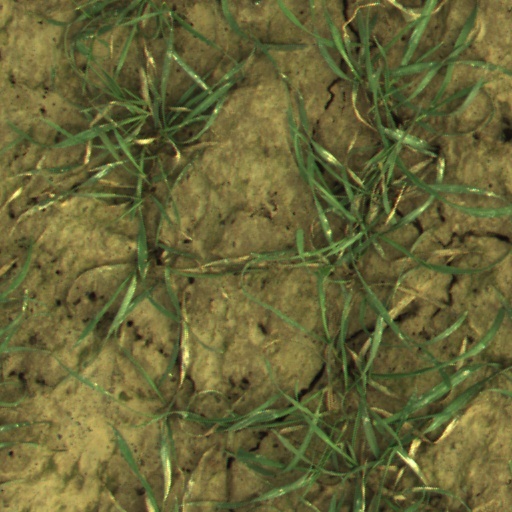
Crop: wheat